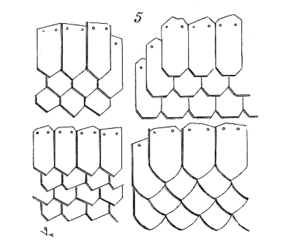
L'ardoise est un petit élément de couverture des bâtiments, façonné par débit et fente de certains schistes fins dits ardoisiers.